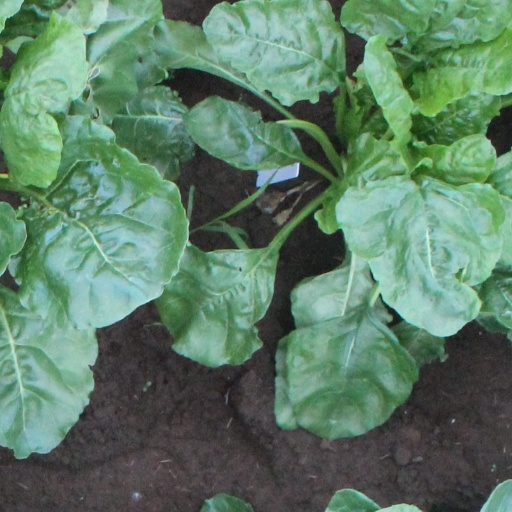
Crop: sugar beet